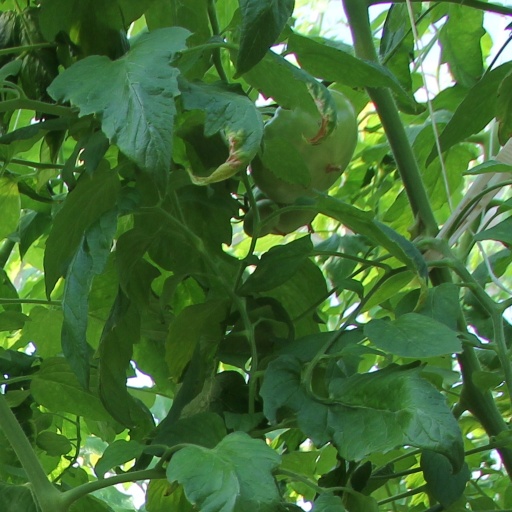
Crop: tomato